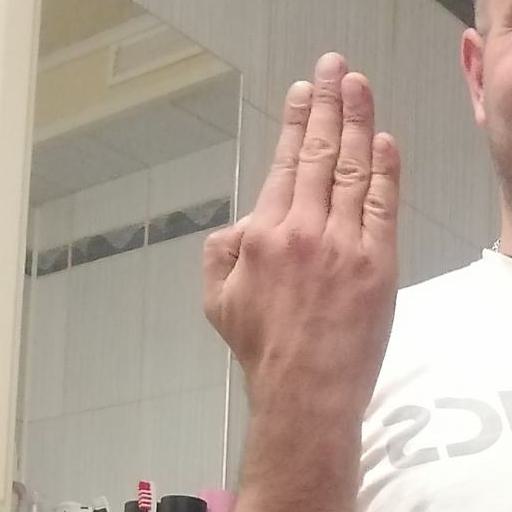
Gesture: stop_inverted